Georges Simenon bibliography

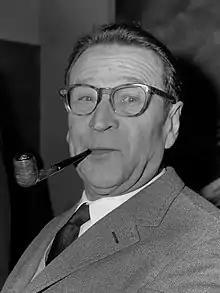
Georges Simenon in 1965

Georges Joseph Christian Simenon (French: ]; 12/13 February 1903 – 4 September 1989) was a Belgian writer, most famous for his fictional detective Jules Maigret. He was one of the most popular authors of the 20th century, selling over 500 million copies of his works during his lifetime. Apart from his detective fiction, he achieved critical acclaim for his literary novels which he called "romans durs" (hard novels). Among his literary admirers were Max Jacob, François Mauriac and André Gide. Gide wrote, “I consider Simenon a great novelist, the greatest perhaps, and the most truly a novelist that we have had in contemporary French literature.”